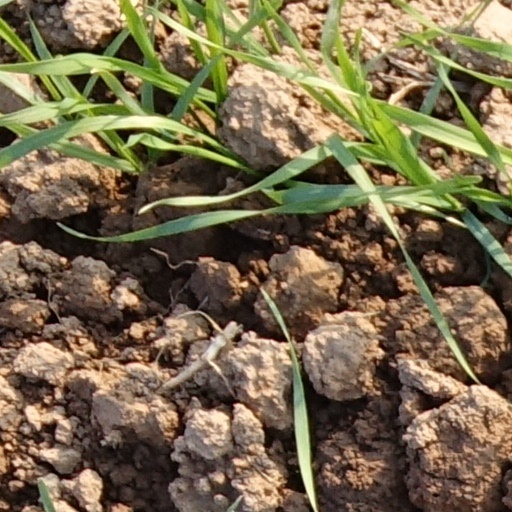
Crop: wheat